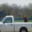
Label: pickup_truck